Geographical midpoint of Europe

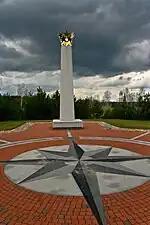
Monument in Girija, Lithuania

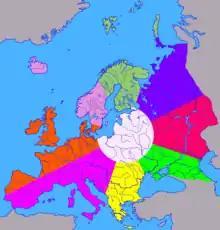
The division of Europe into the cardinal directions and the central part (with an area of 1/9 of Europe) from the geographical center in Lithuania

After a re-estimation of the boundaries of the continent of Europe in 1989, Jean-George Affholder, a scientist at the Institut Géographique National (French National Geographic Institute) determined that the geographic centre of Europe is located at . The method used for calculating this point was that of the centre of gravity of the geometrical figure of Europe.